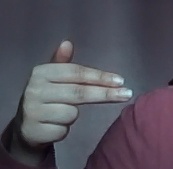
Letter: ghain